George III

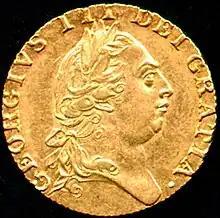
Gold coin bearing the profile of a round-headed George wearing a classical Roman-style haircut and a laurel wreath.

George was deeply devout and spent hours in prayer, but his piety was not shared by his brothers. George was appalled by what he saw as their loose morals. In 1770, his brother Prince Henry, Duke of Cumberland and Strathearn, was exposed as an adulterer. The following year, Henry married a young widow, Anne Horton. The King considered her inappropriate as a royal bride: she was from a lower social class and German law barred any children of the couple from the Hanoverian succession.